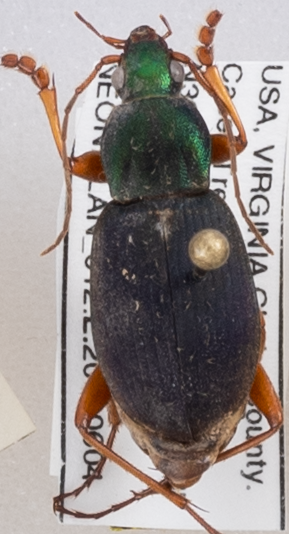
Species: Chlaenius aestivus
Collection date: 2019-06-04
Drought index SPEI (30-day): -0.9
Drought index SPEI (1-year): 2.09
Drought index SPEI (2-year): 2.09